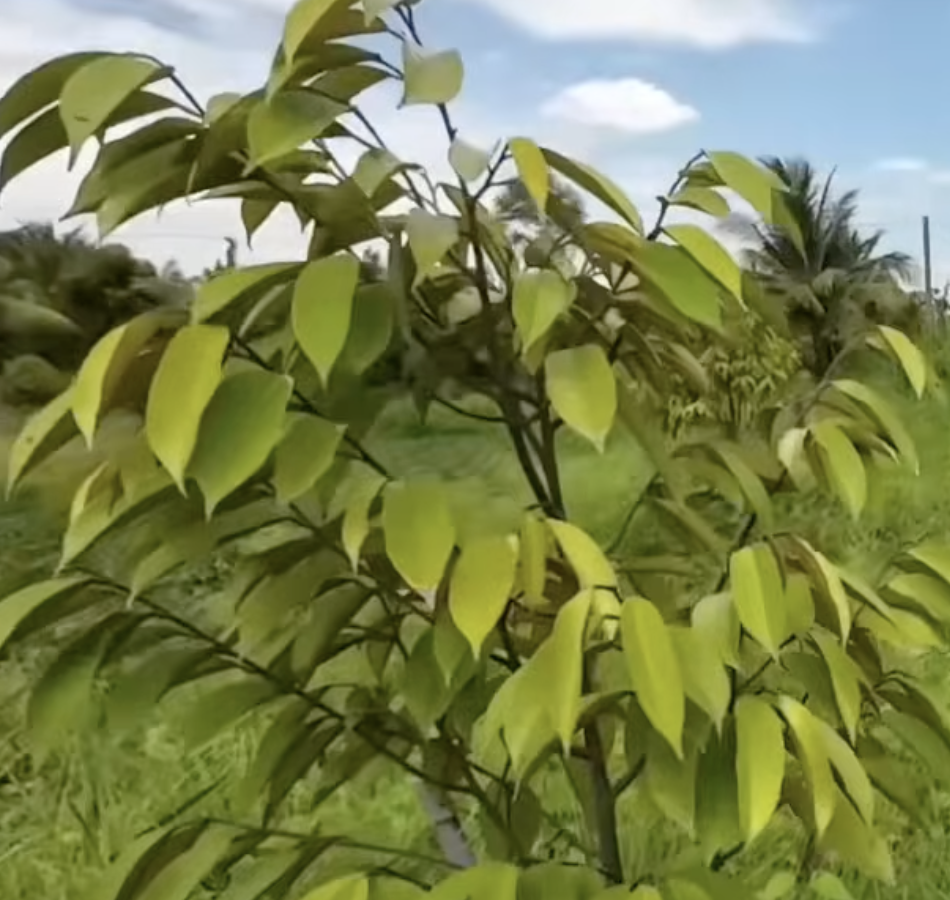
Label: yellow_leaf